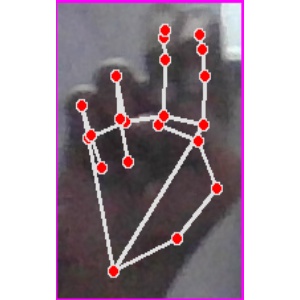
अक्षर: ह